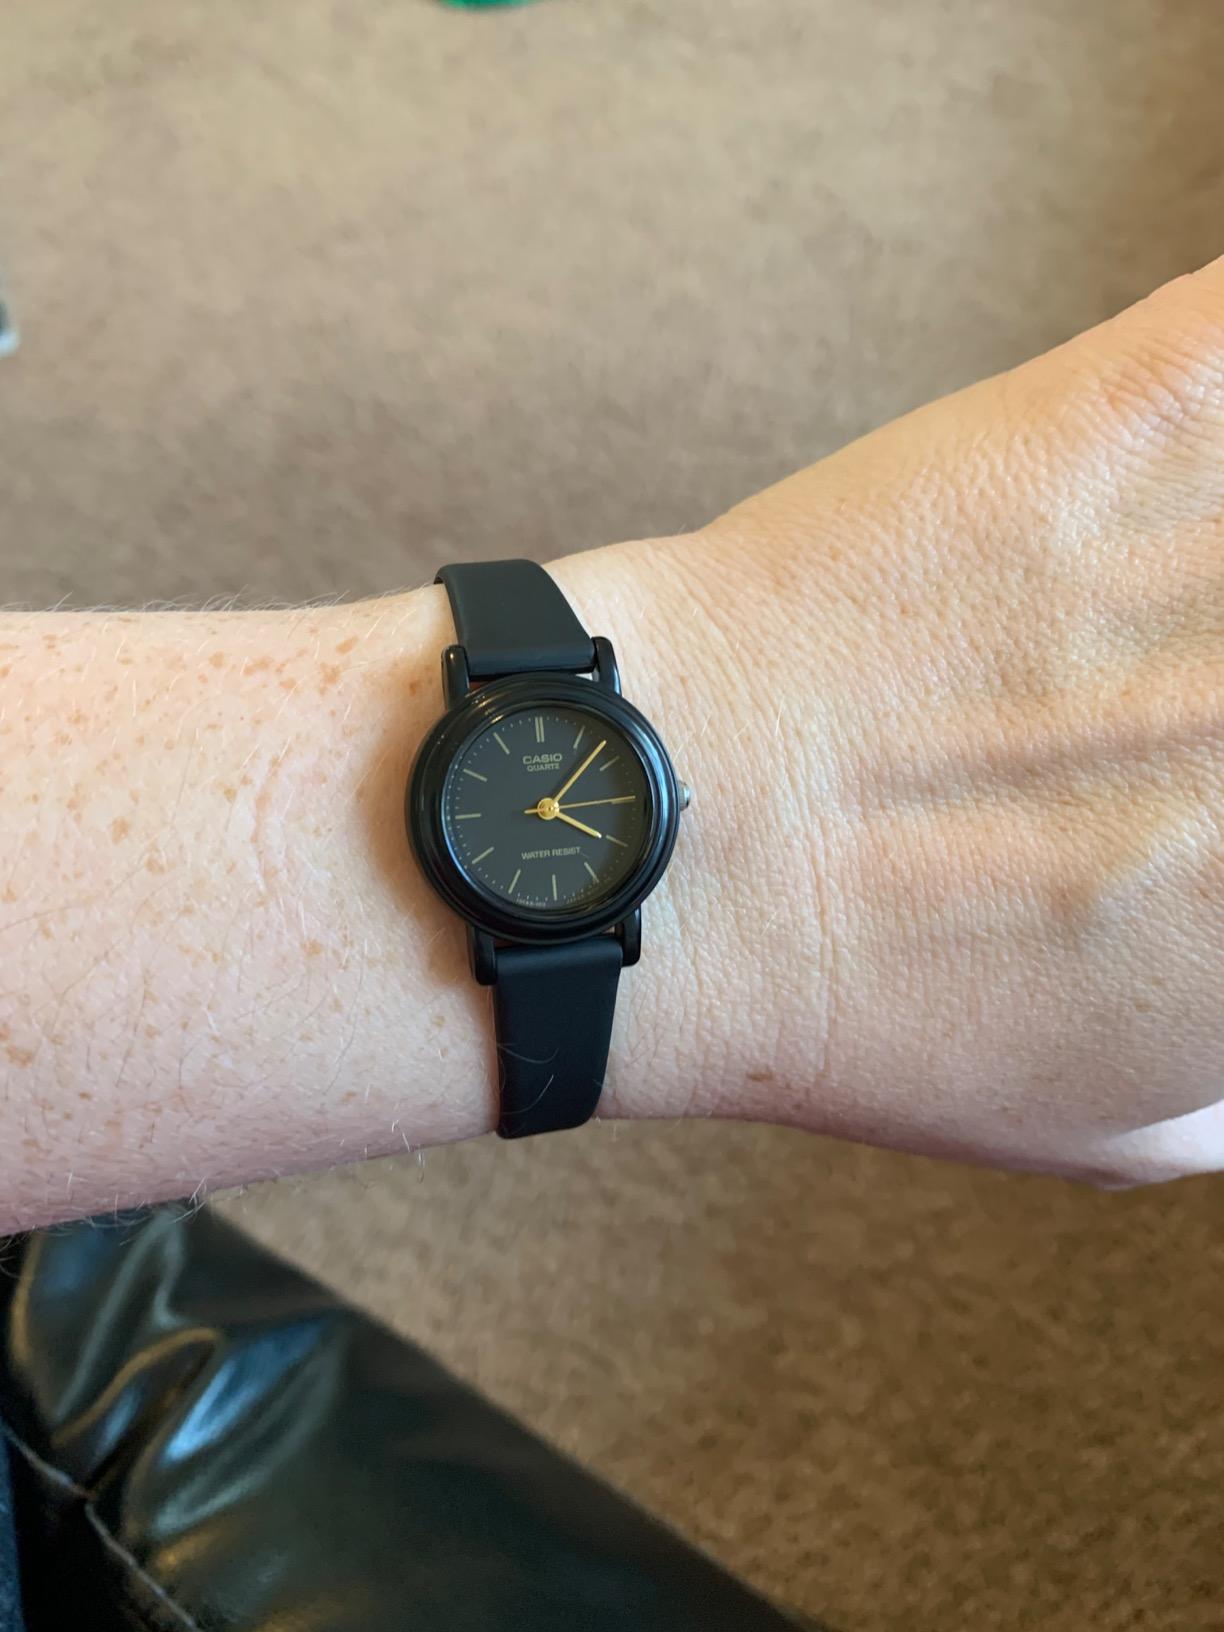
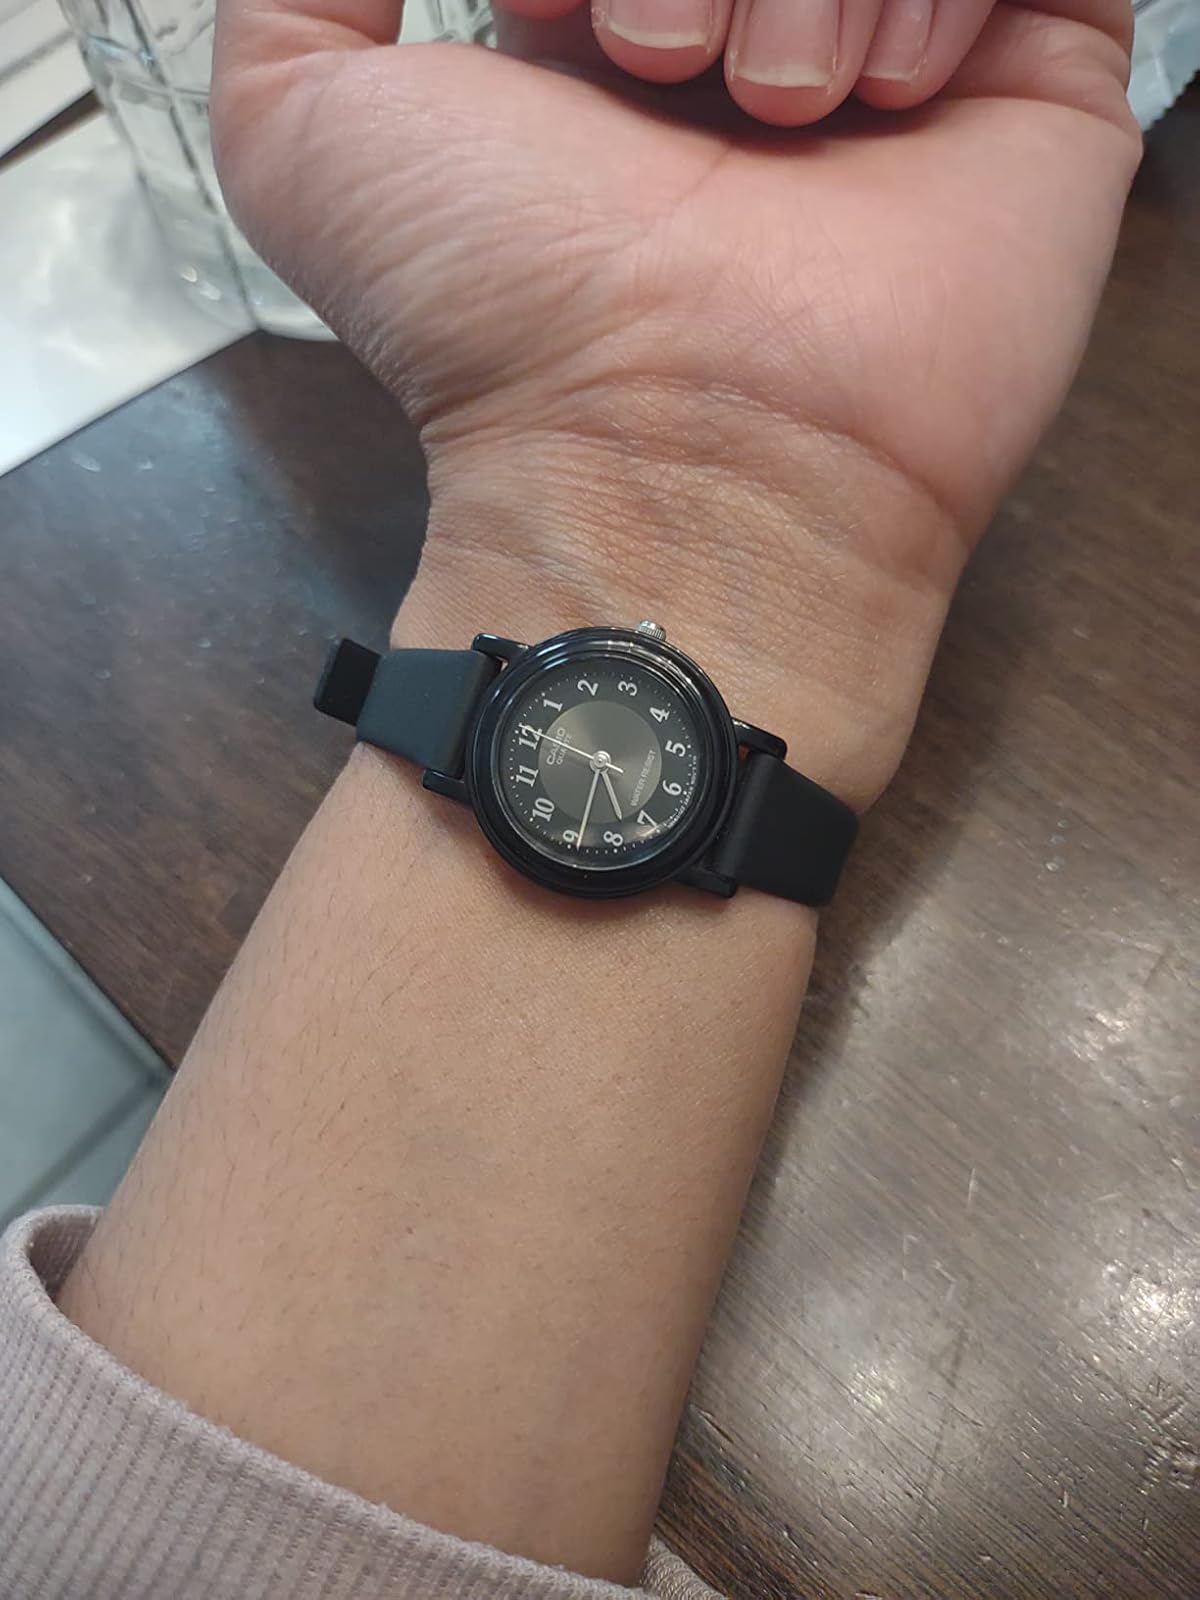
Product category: accessories_watch
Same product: no